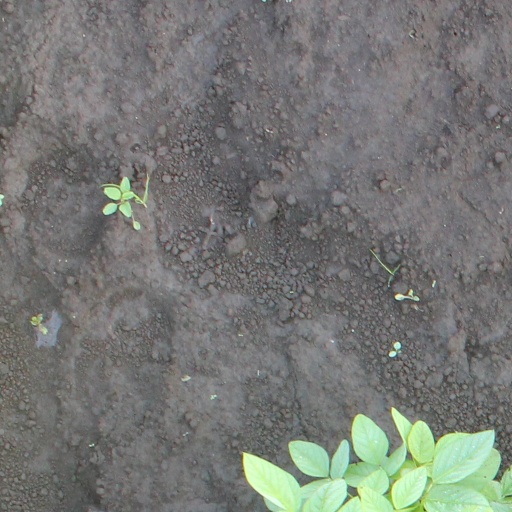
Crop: soybean